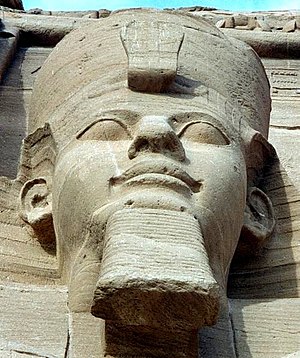
Ramses 2.
Ramses 2.
"Ramses 2. er nok den mest kendte farao fra det gamle Egypten. Egypterne kaldte ham Userma’atre’setepenre, der oversættes som ""Ras retfærdighed er mægtig, valgt af Ra"". I antikken var han i græske kilder omtalt som Ozymandias.